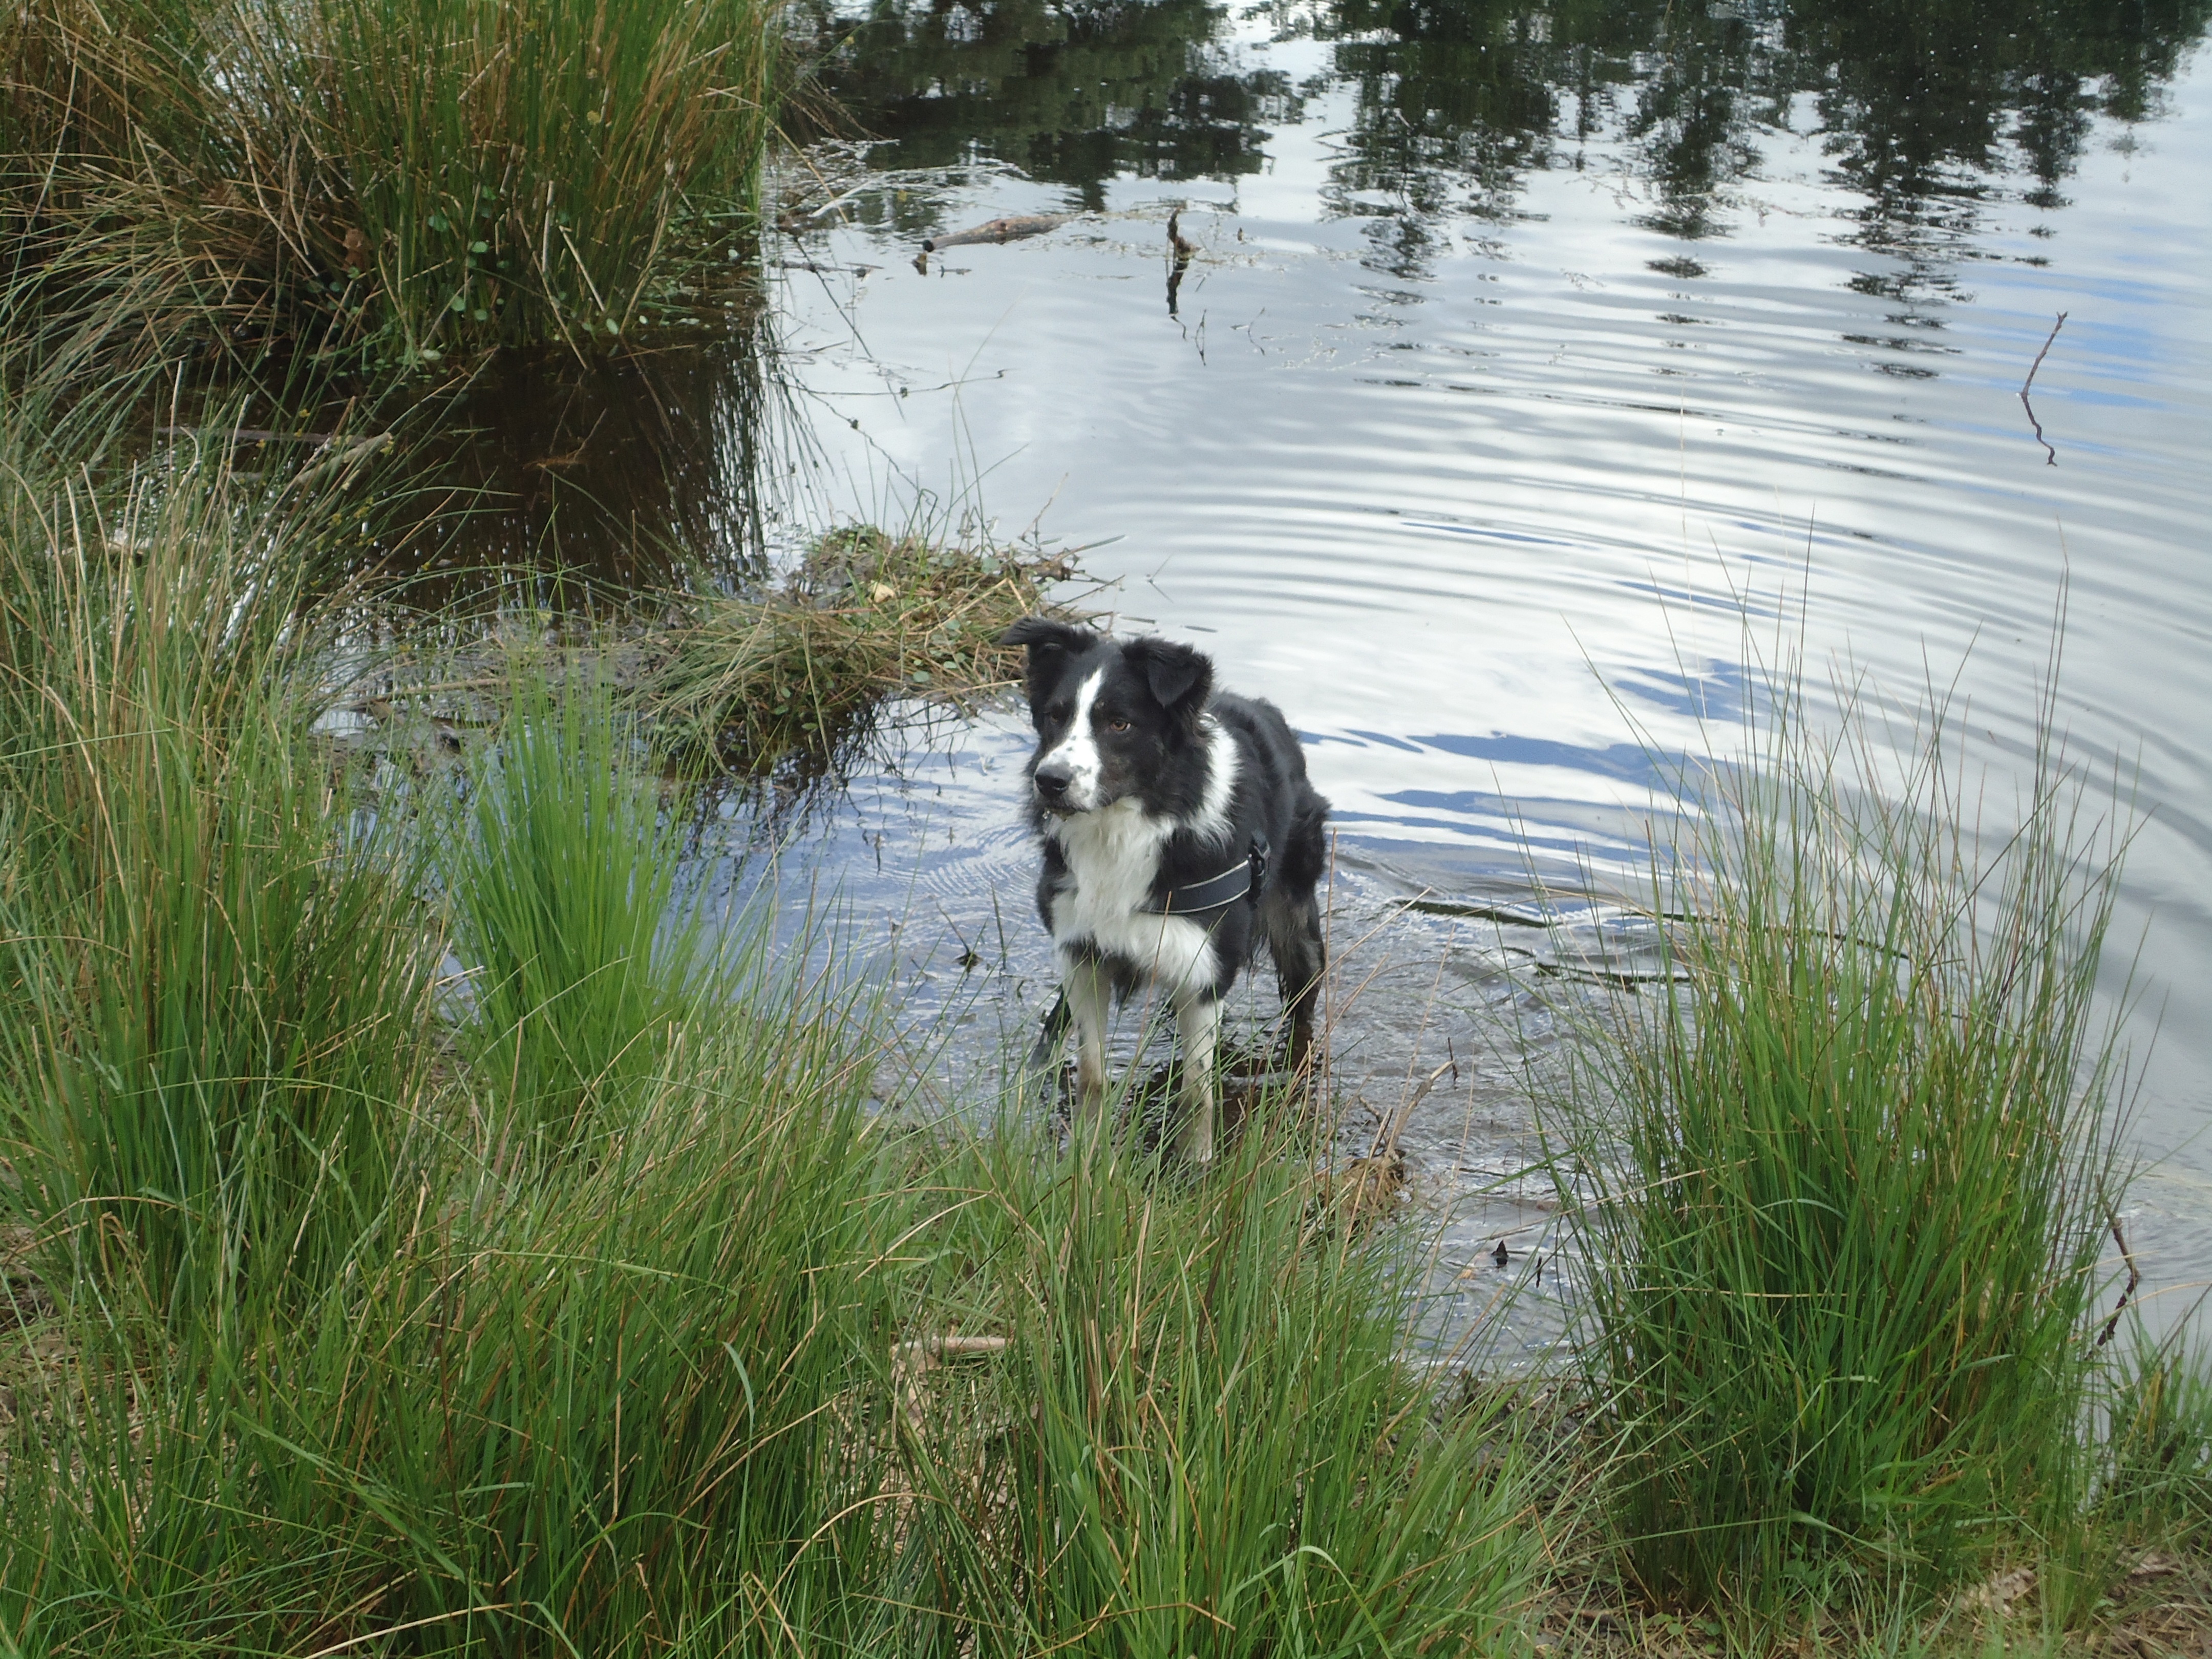
water, grass, dog, pond, mammal, border collie, ven, dog like mammal